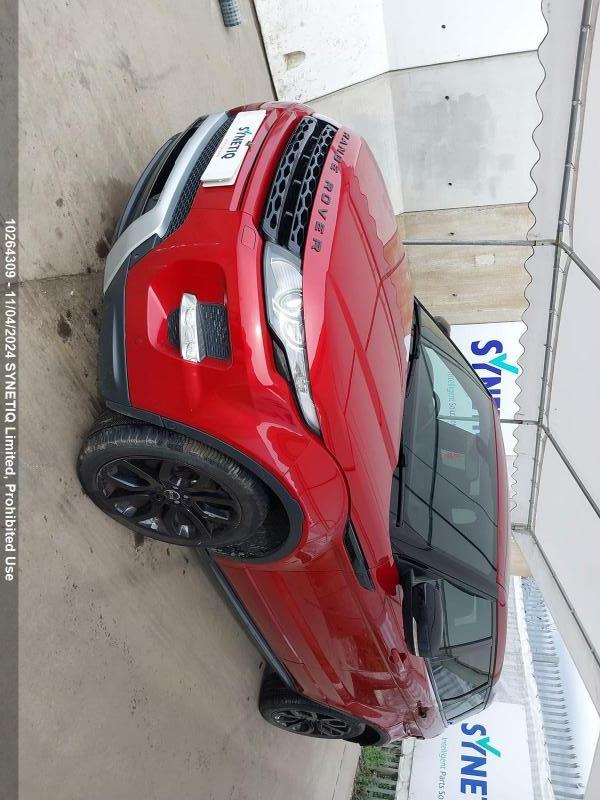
Aucun dommage détecté.
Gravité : aucun